The Height of Callousness

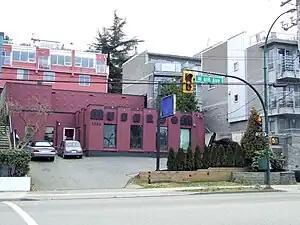
"The Height of Callousness" was recorded at Mushroom Studios ("pictured") in Vancouver, Canada.

"The Height of Callousness" was recorded at Mushroom Studios in Vancouver, British Columbia, with producer Garth "GGGarth" Richardson. Amir Derakh, who co-produced, engineered and mixed "Strictly Diesel", handled the album's pre-production and arranged a string section. Richardson became interested in working with Spineshank after hearing the band's demos for "Strictly Diesel"; he suggested the band record at Mushroom Studios to get away from Los Angeles and their friends, and to prevent a repeat of their partying and drinking habits that marred the quality and production of "Strictly Diesel". On April 3, 2000, Spineshank travelled to Canada to begin recording the album. Recording sessions lasted six weeks. Richardson barred anyone from entering the studio during recording, including label and management personnel.